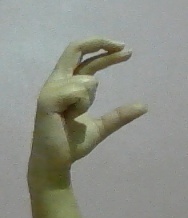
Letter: thal